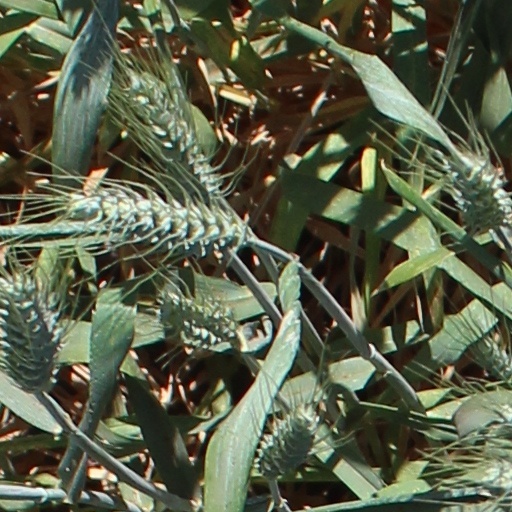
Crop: wheat